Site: saxony
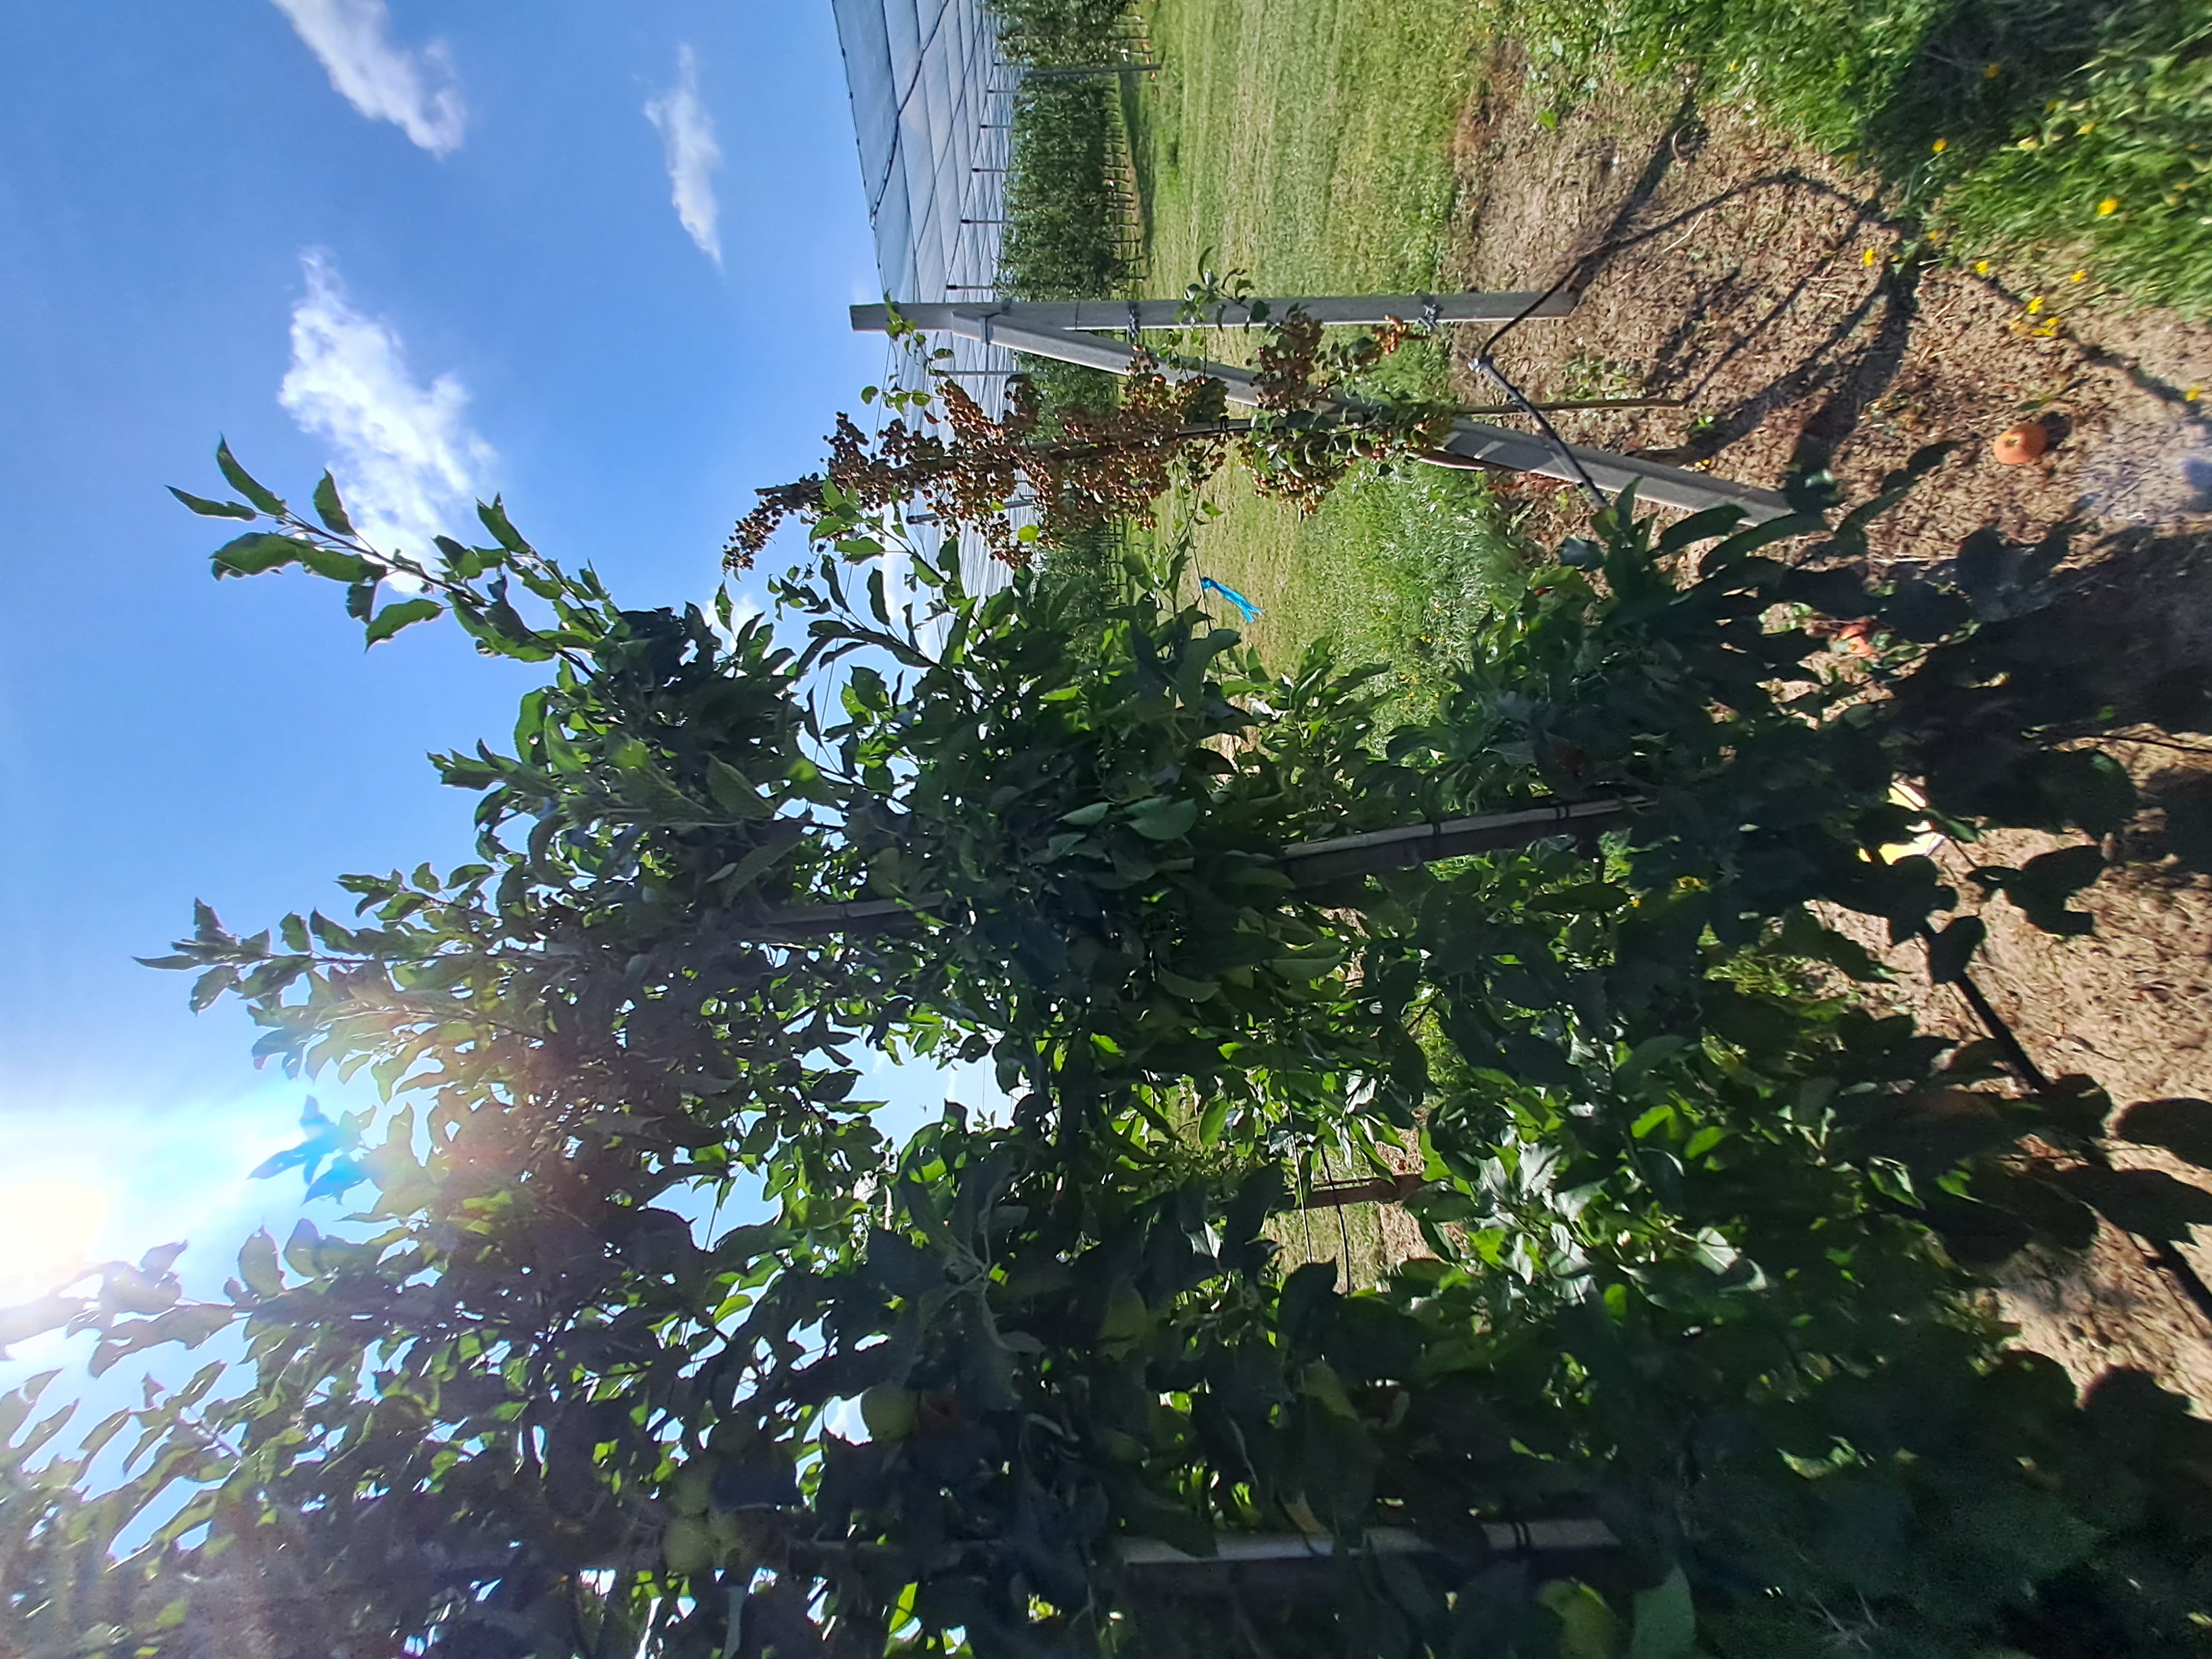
Growth stage (BBCH 81): Maturity of fruit and seed